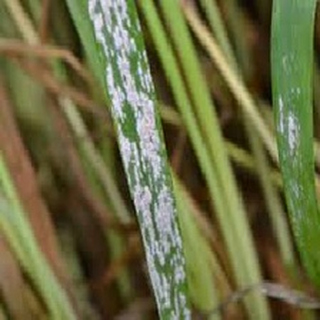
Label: wheat_mildew